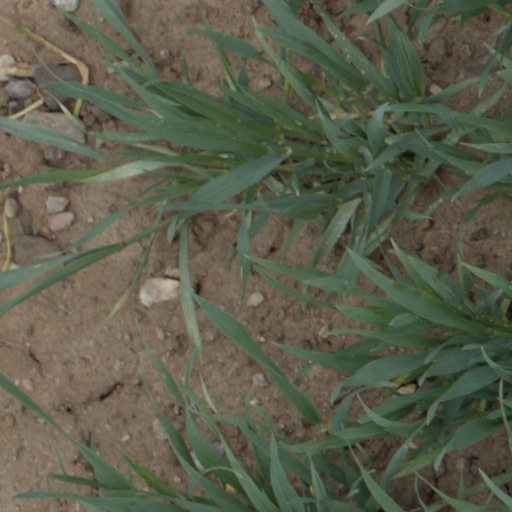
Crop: wheat